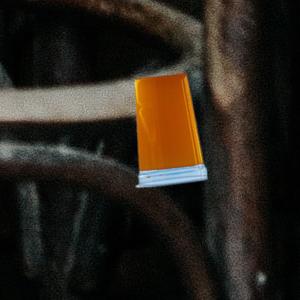
Label: cups